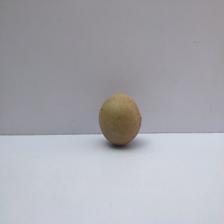
Size: Small